María Sánchez (footballer)

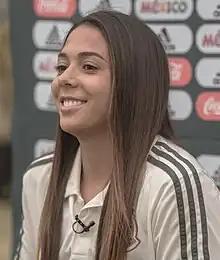
Sánchez in 2016

Before the 2022 NWSL Expansion Draft, the Dash released a list of nine protected players that included "a contracted international player who has not yet been announced." The NWSL released the same list but named Sánchez as that player, although her contract signing would not be officially announced until 2022. On 6 January 2022, the Dash announced that Sánchez had been signed to a two-year contact. “Joining the Dash is such a privilege for me,” Sánchez said. “It’s getting another shot at my dream, and I couldn’t be more excited to do it with a team and coaching staff that I have tremendous respect for!” In December 2023, Sánchez signed a three-year contract with the Dash reportedly worth almost , the richest contract in NWSL history.